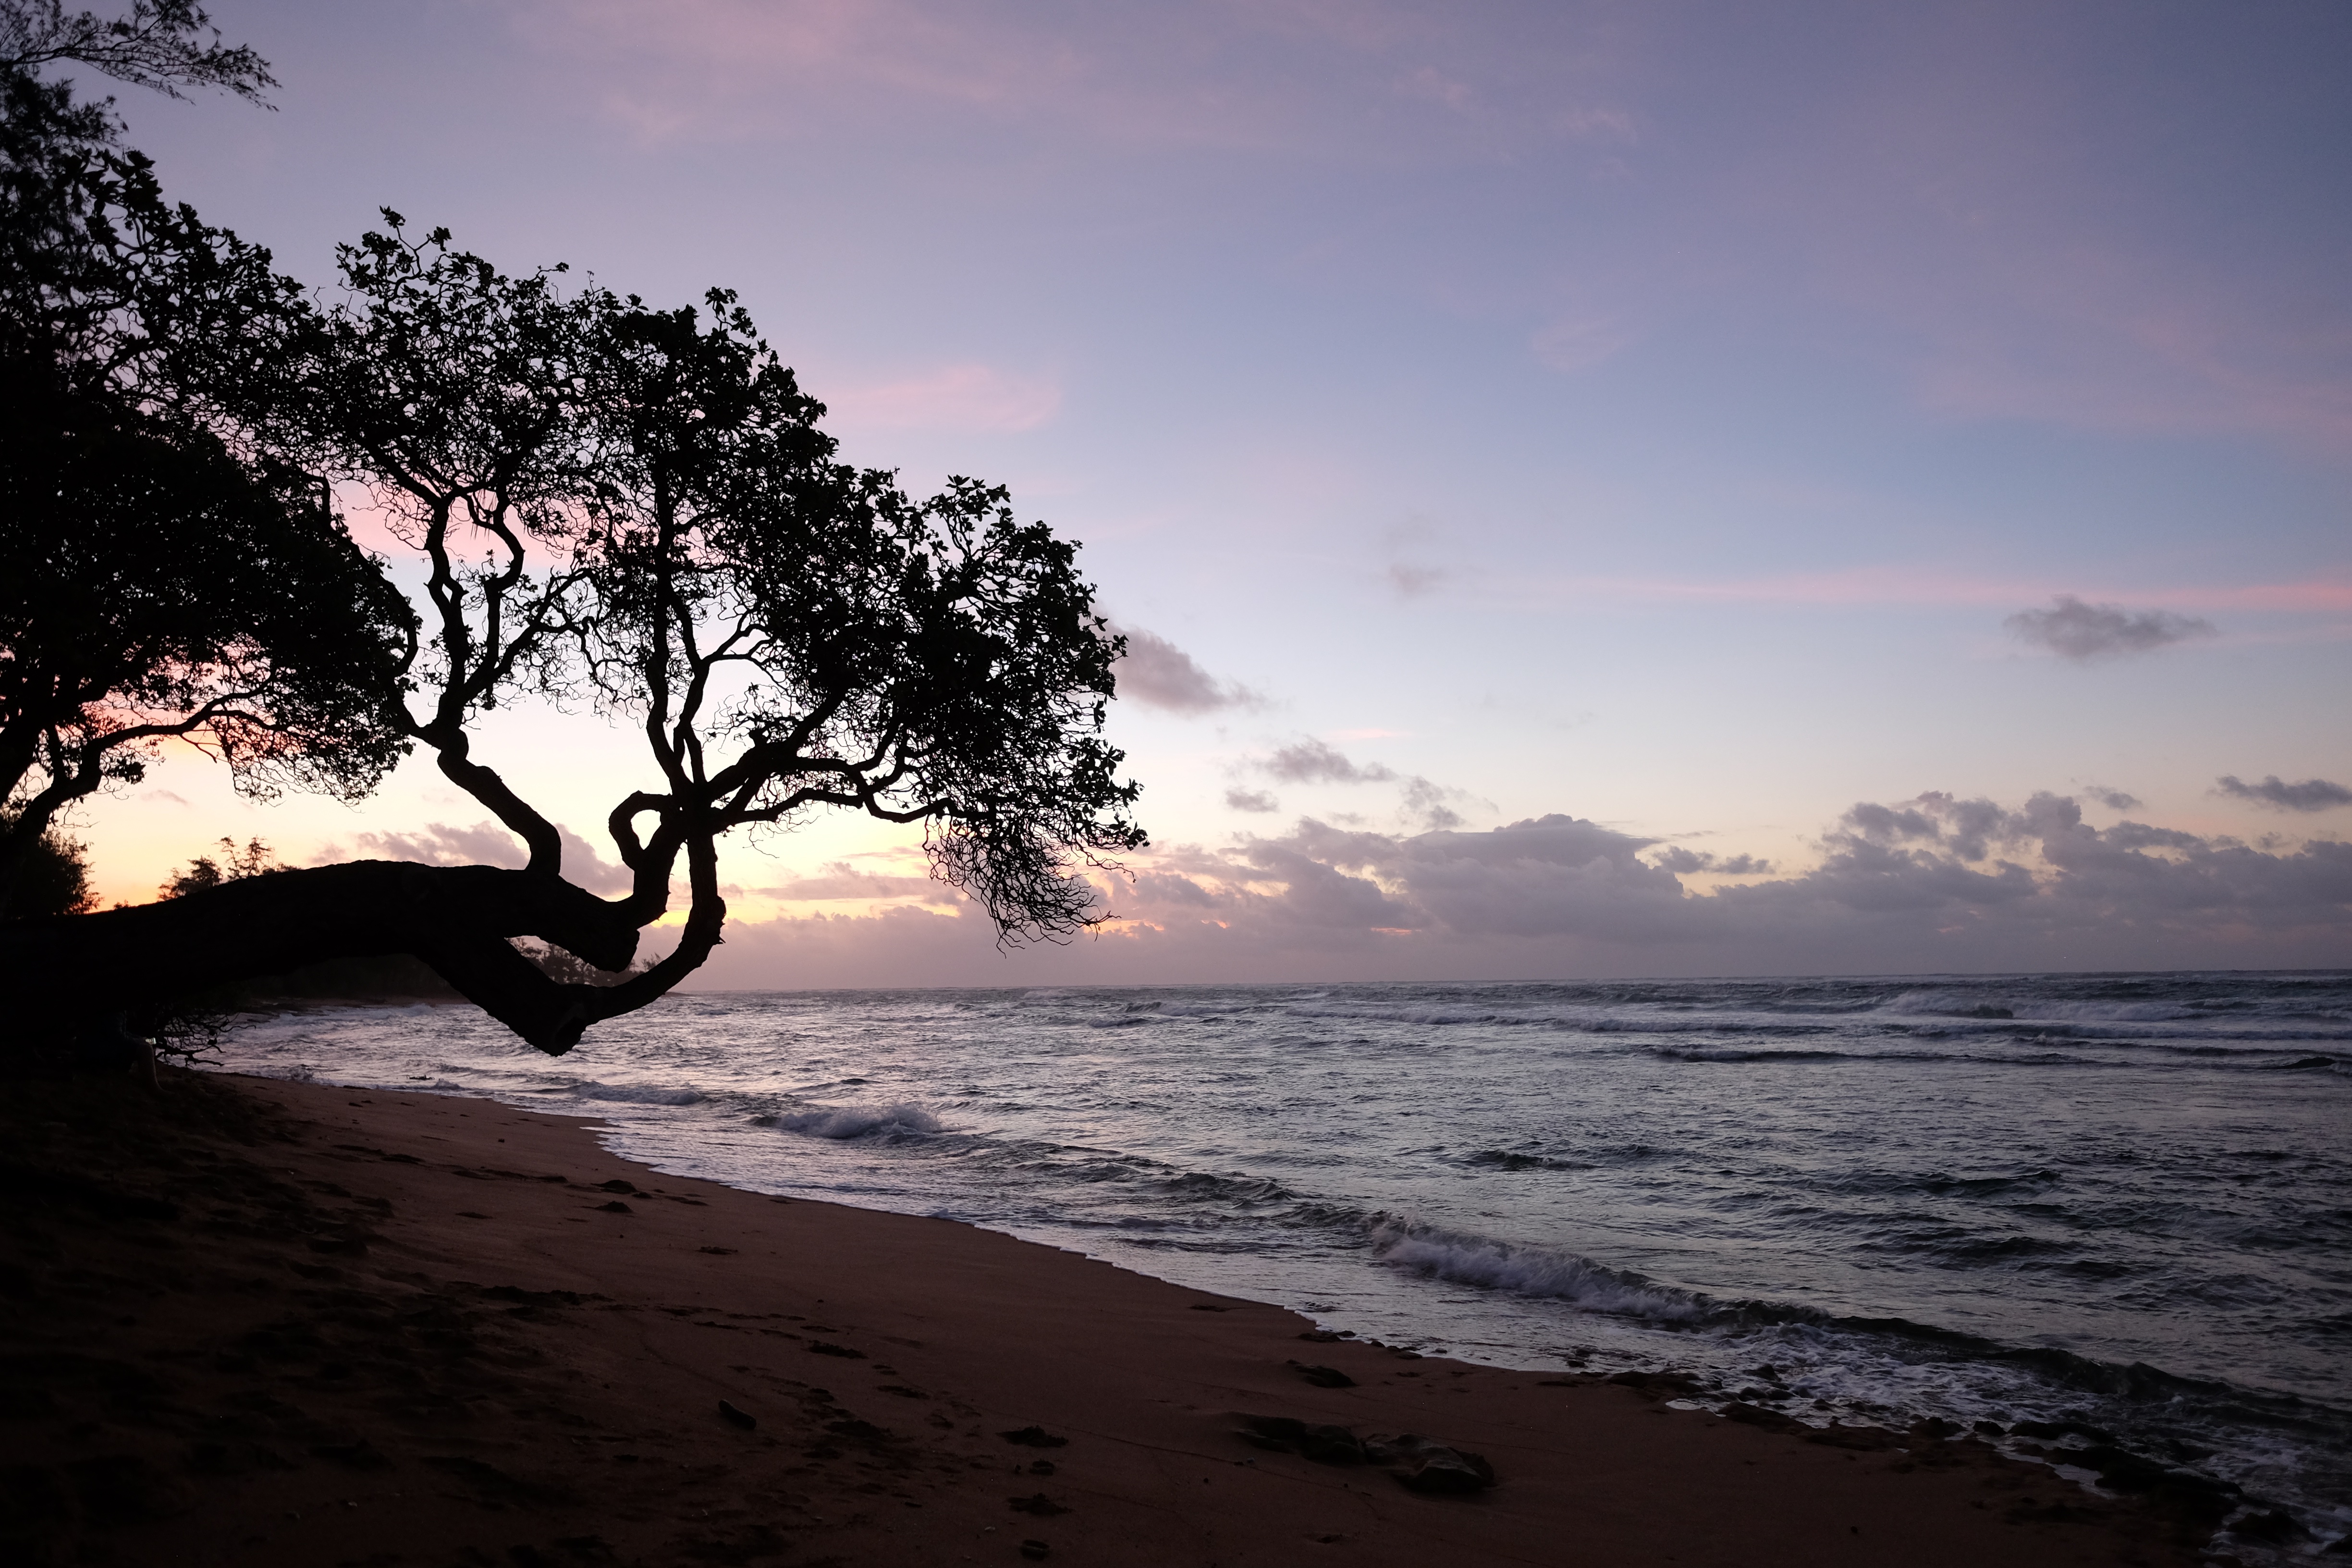
beach, sea, coast, tree, sand, ocean, horizon, cloud, sky, sunrise, sunset, sunlight, morning, shore, wave, dawn, dusk, evening, reflection, body of water